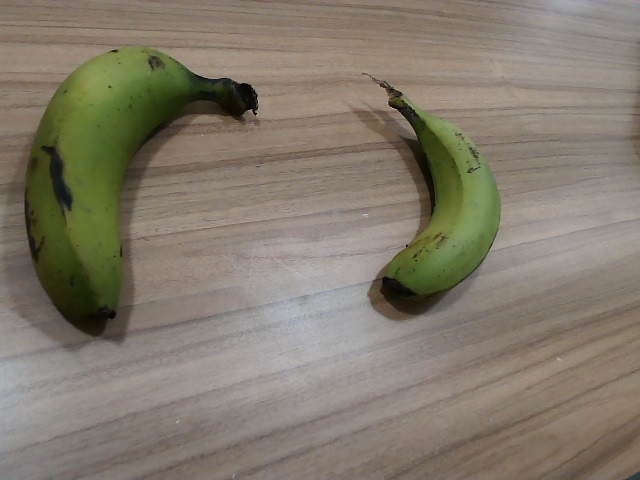
Label: Raw_Banana